Martin Walter of Folkestone

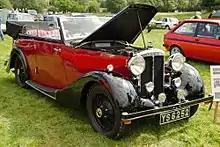
1936 Wingham cabriolet Daimler 15 note distinctive Wingham quarter-lights

Martin-Walter was a long established, 1773, firm of harness makers in Folkestone, Kent which switched to building bespoke bodies for motor cars when horse-drawn vehicles began to disappear. As well as bespoke bodies they built short runs for various motor manufacturers. In the Great Depression of the 1930s they made very distinctive Wingham cabriolet bodies which were fitted to a range of chassis from large Vauxhall to Rolls-Royce. After the Second World War they built ambulance bodies and in particular conversions of Bedford vans, "a bedroom on wheels", and other Vauxhall products as well as Austin and Volkswagen Kombi vans.